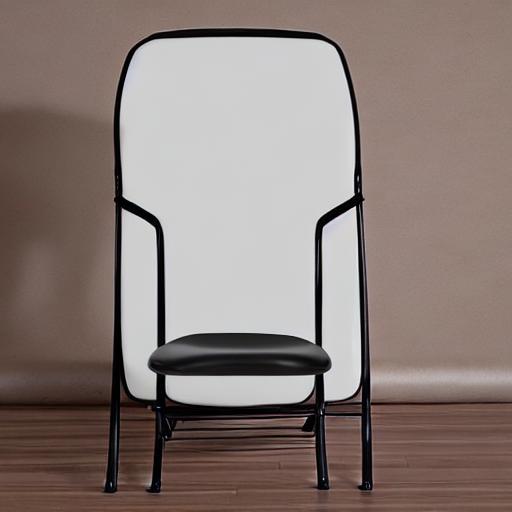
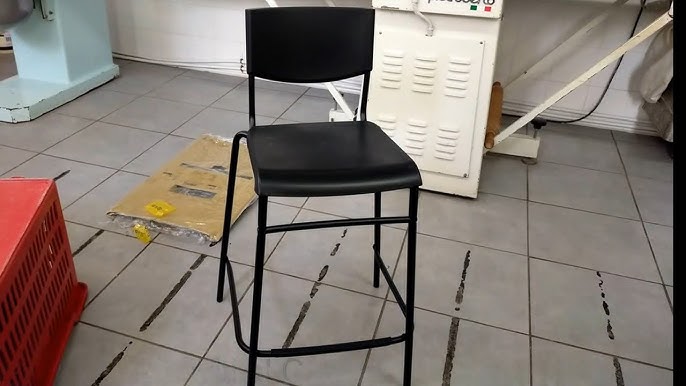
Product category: stool
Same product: no